Climate change in Kansas

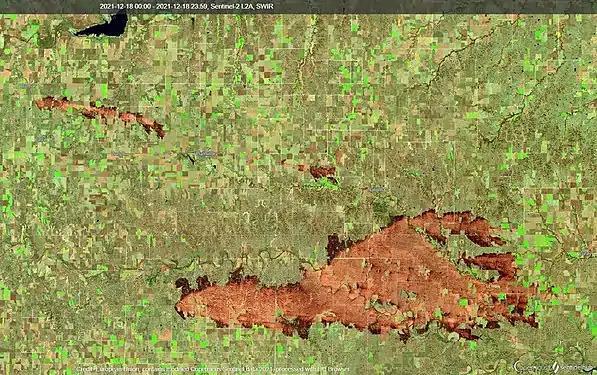
Burn scars from 2021 wildfires

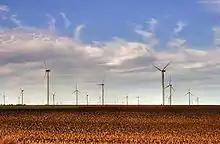
Smoky Hills Wind Farm

"Changing climate is likely to increase the demand for water but make it less available. Soils have become drier over the last several decades, and they are likely to continue to become drier as warmer temperatures increase evaporation and water use by plants. Average rainfall during the summer is likely to decrease. Seventy years from now, the longest period without rain each year is likely to be three or four days longer than today. Warmer temperatures and drier soils are also likely to decrease the average flow of rivers and streams, because drier soil retains more water when it rains".